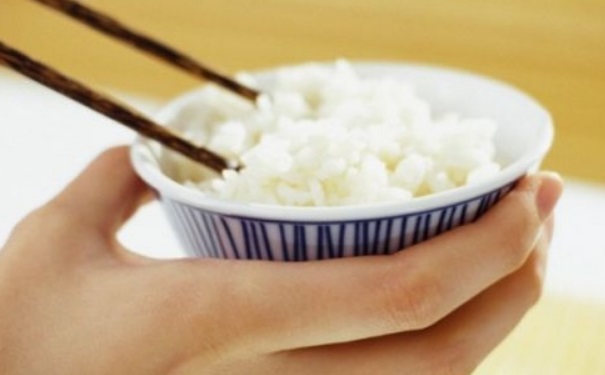
Label: trash